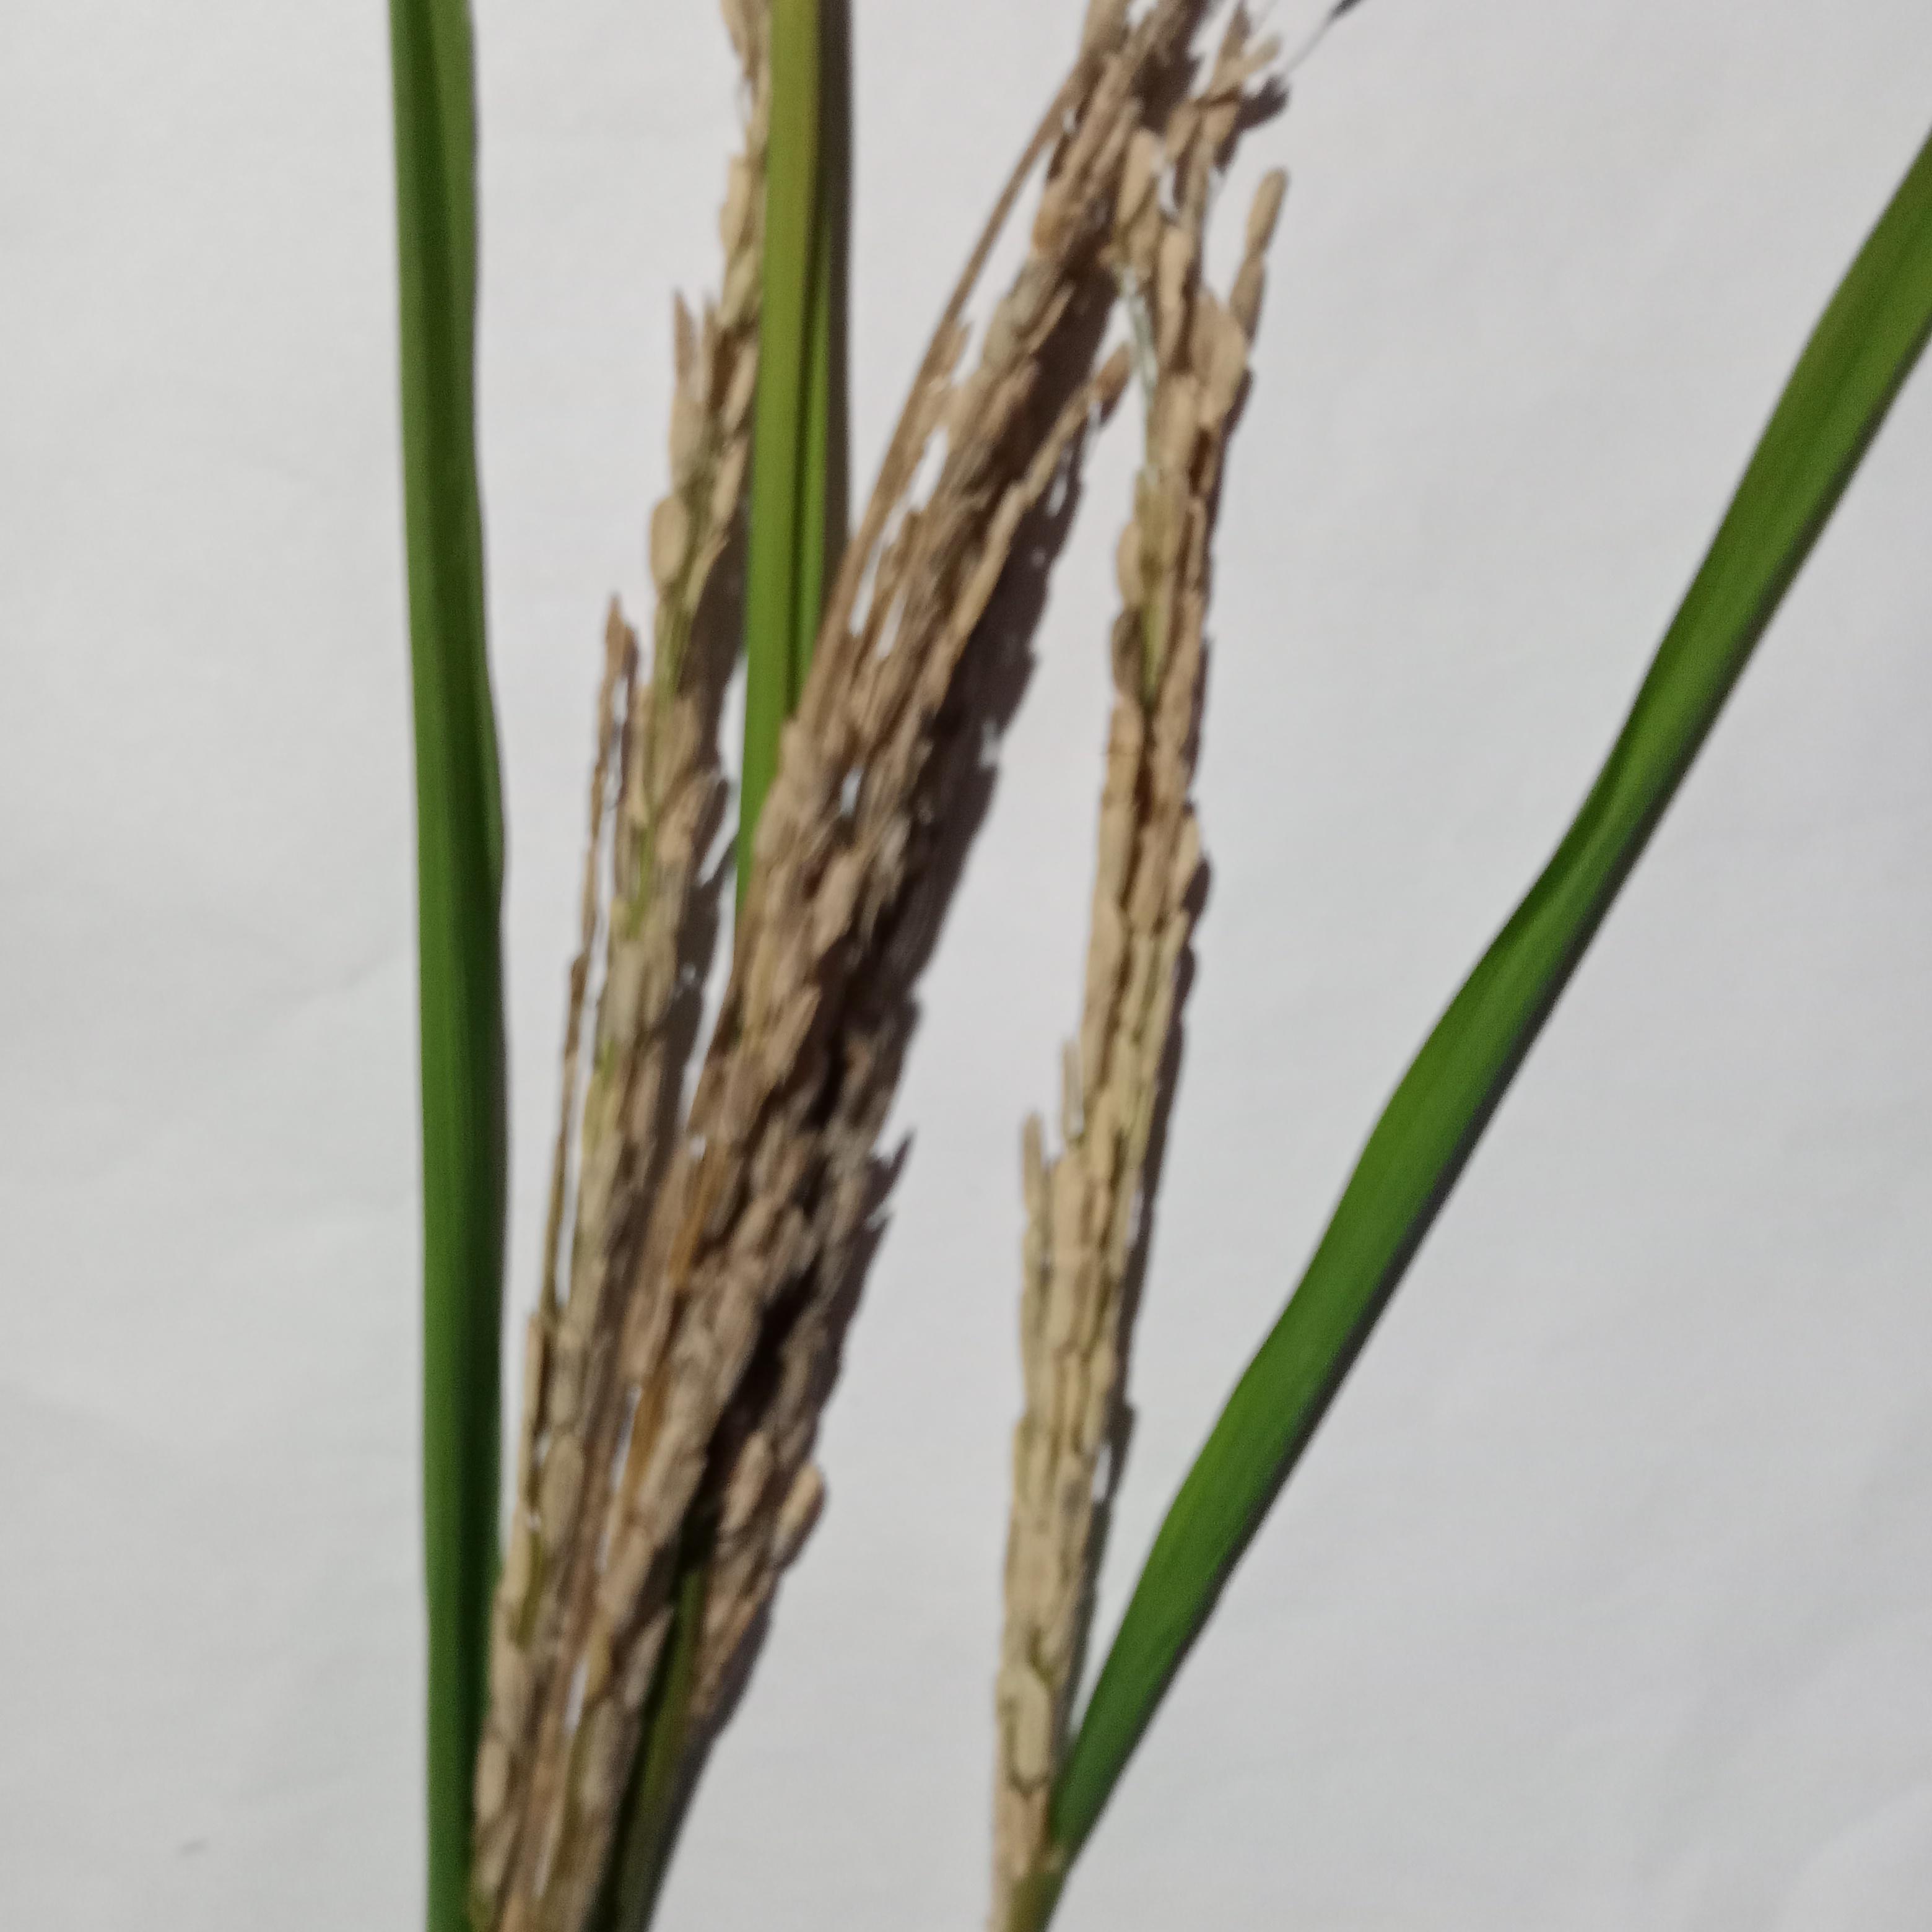
Label: Rice___Neck_Blast